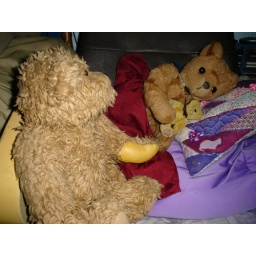
Bondage bears resting, kitten bear and Percy bear in a quiet moment